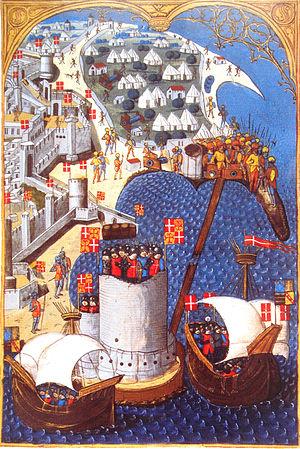
L’ordre de Saint-Jean de Jérusalem, présent à Rhodes du début du XIVᵉ siècle au début du XVIᵉ siècle, est un ordre religieux qui a existé de l'époque des Croisades jusque vers 1800 et qui est plus connu sous les noms d’ordre hospitalier de Saint-Jean de Jérusalem, d’ordre de l'Hôpital, d’ordre Hospitalier ou plus simplement des Hospitaliers.
Guillaume Caoursin, né à Douai en 1430. Il meurt à Rhodes, en 1501, toujours pourvu de sa charge de vice-chancelier de l’ordre de Saint-Jean de Jérusalem.
Cette page concerne l'année 1480 du calendrier julien.
Le siège de Rhodes de 1480 voit la garnison des Hospitaliers résister à des troupes supérieures en nombre de l'Empire ottoman.